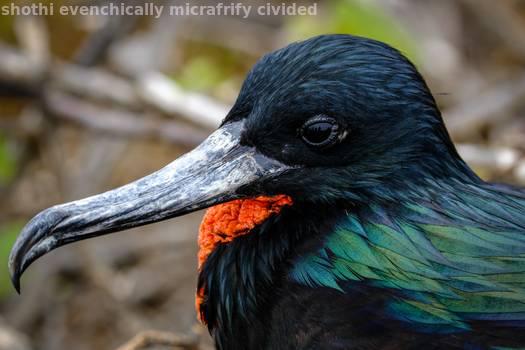
Label: Watermark